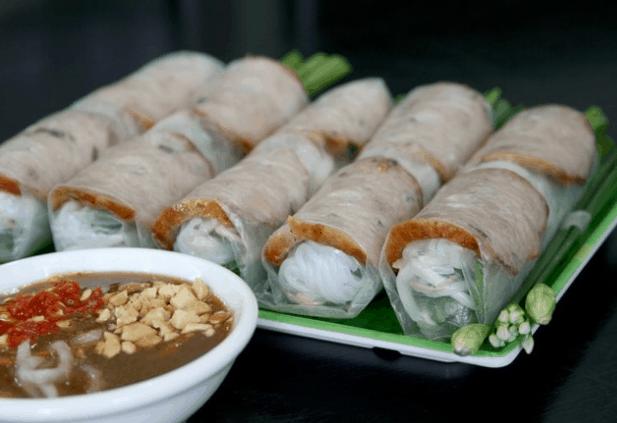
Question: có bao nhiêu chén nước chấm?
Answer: có một chén nước chấm